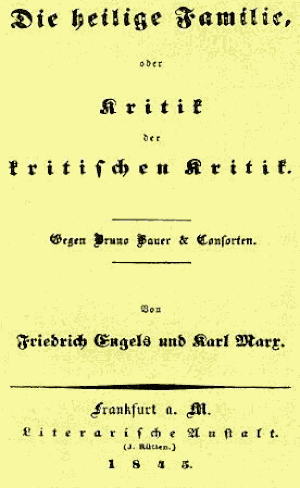
La Sainte Famille, à l'origine intitulé Critique de la critique critique, est le premier ouvrage écrit conjointement par Karl Marx et Friedrich Engels. Écrit en 1844, il a été publié pour la première fois en février 1845.